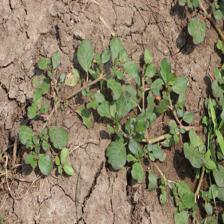
Label: BroadLeafWeed